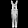
Label: Trouser